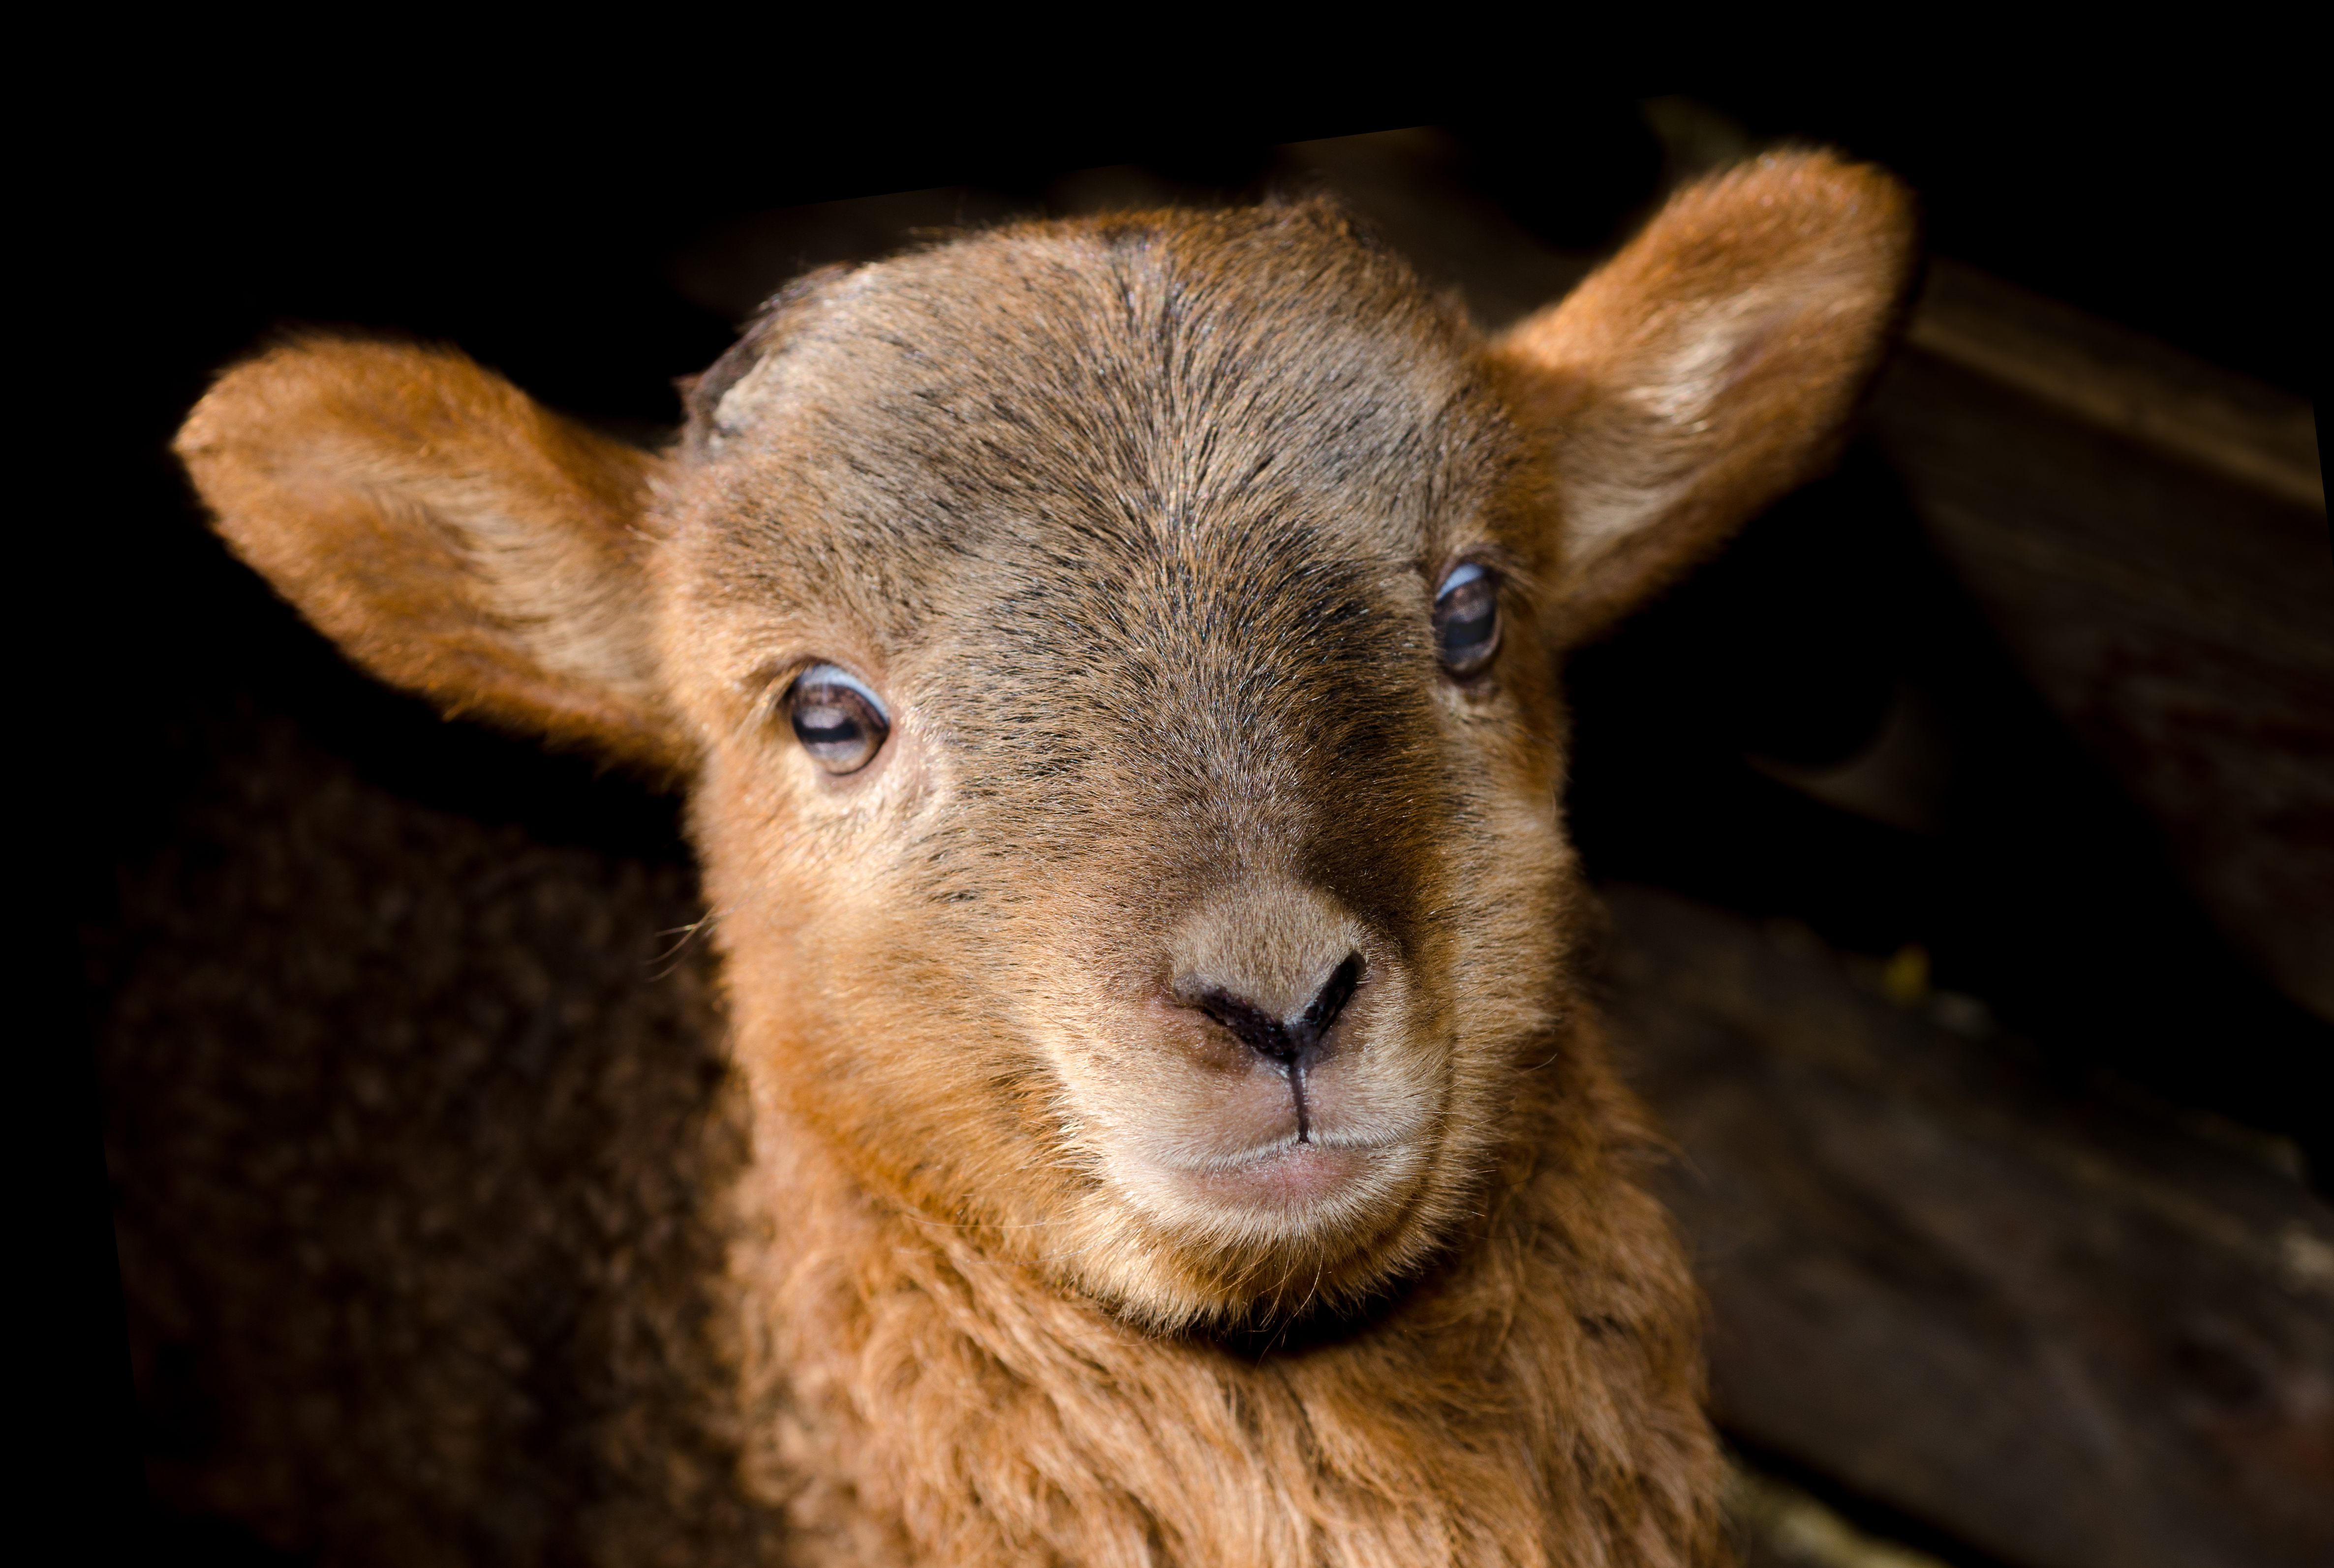
blur, animal, cute, wildlife, fur, sheep, mammal, wool, fauna, lamb, close up, vertebrate, animal photography, royalty free images